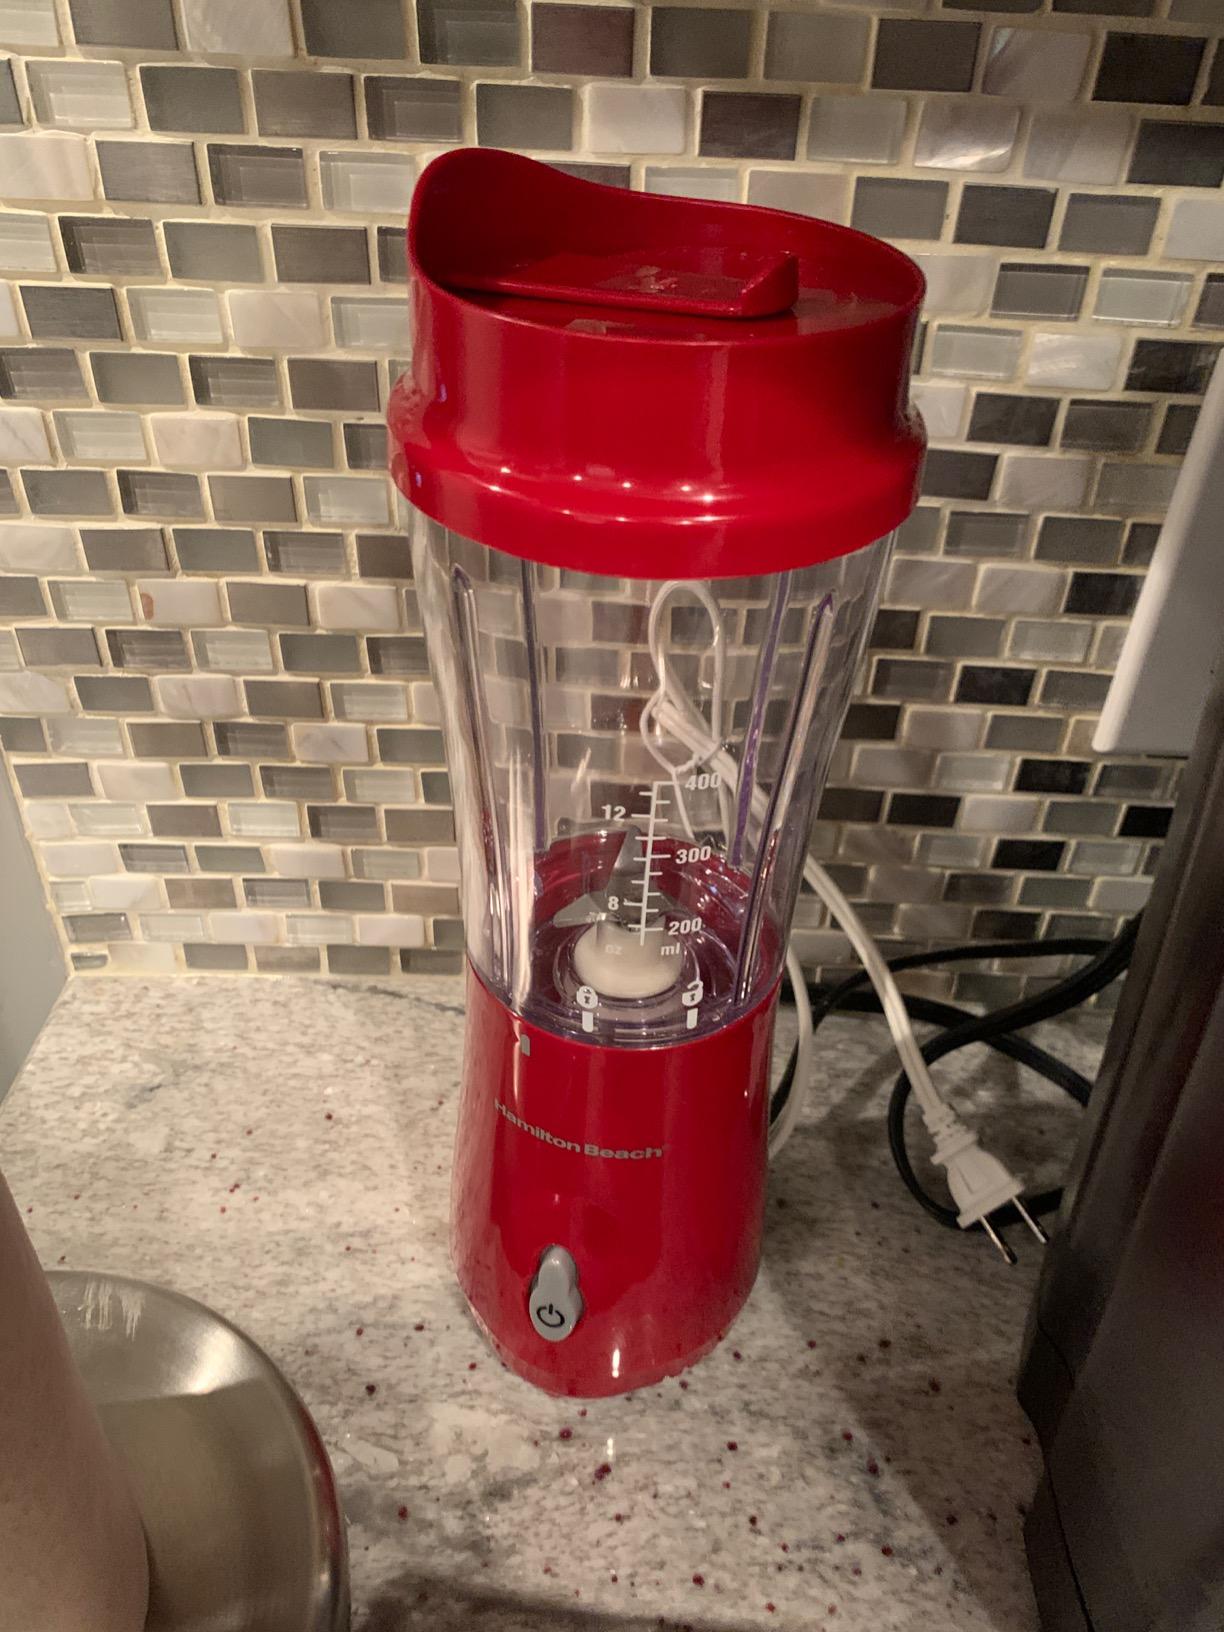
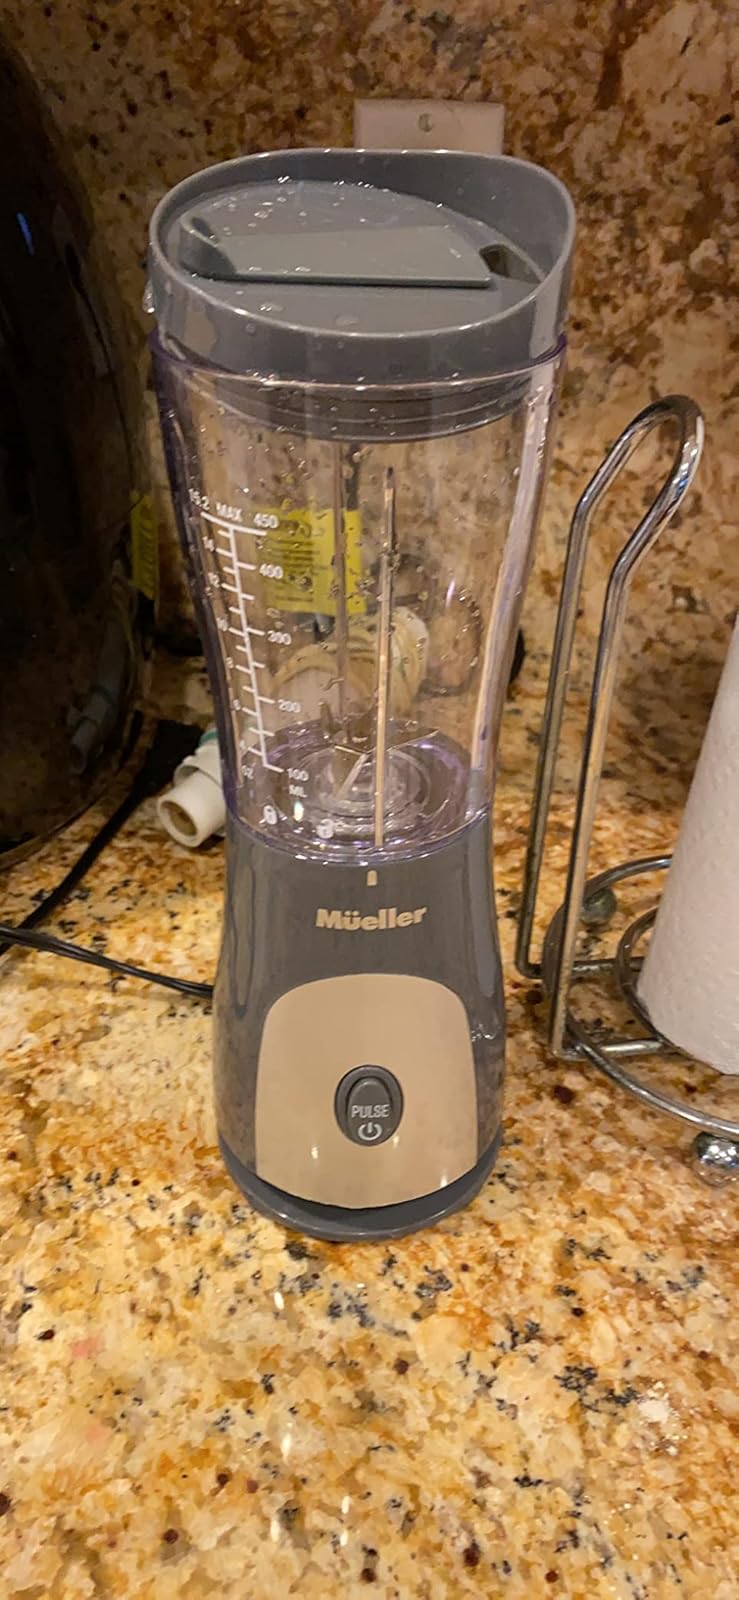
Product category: items_blender
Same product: no